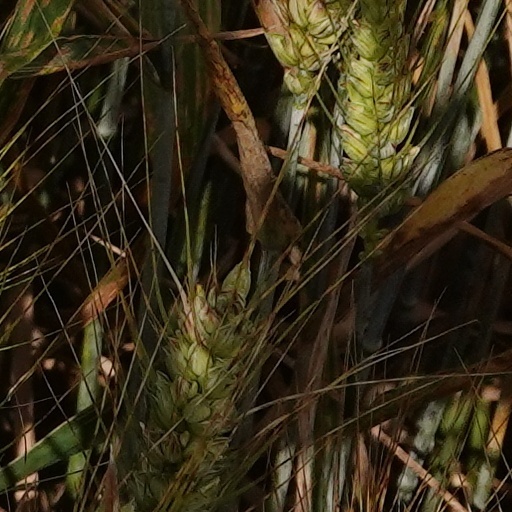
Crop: wheat